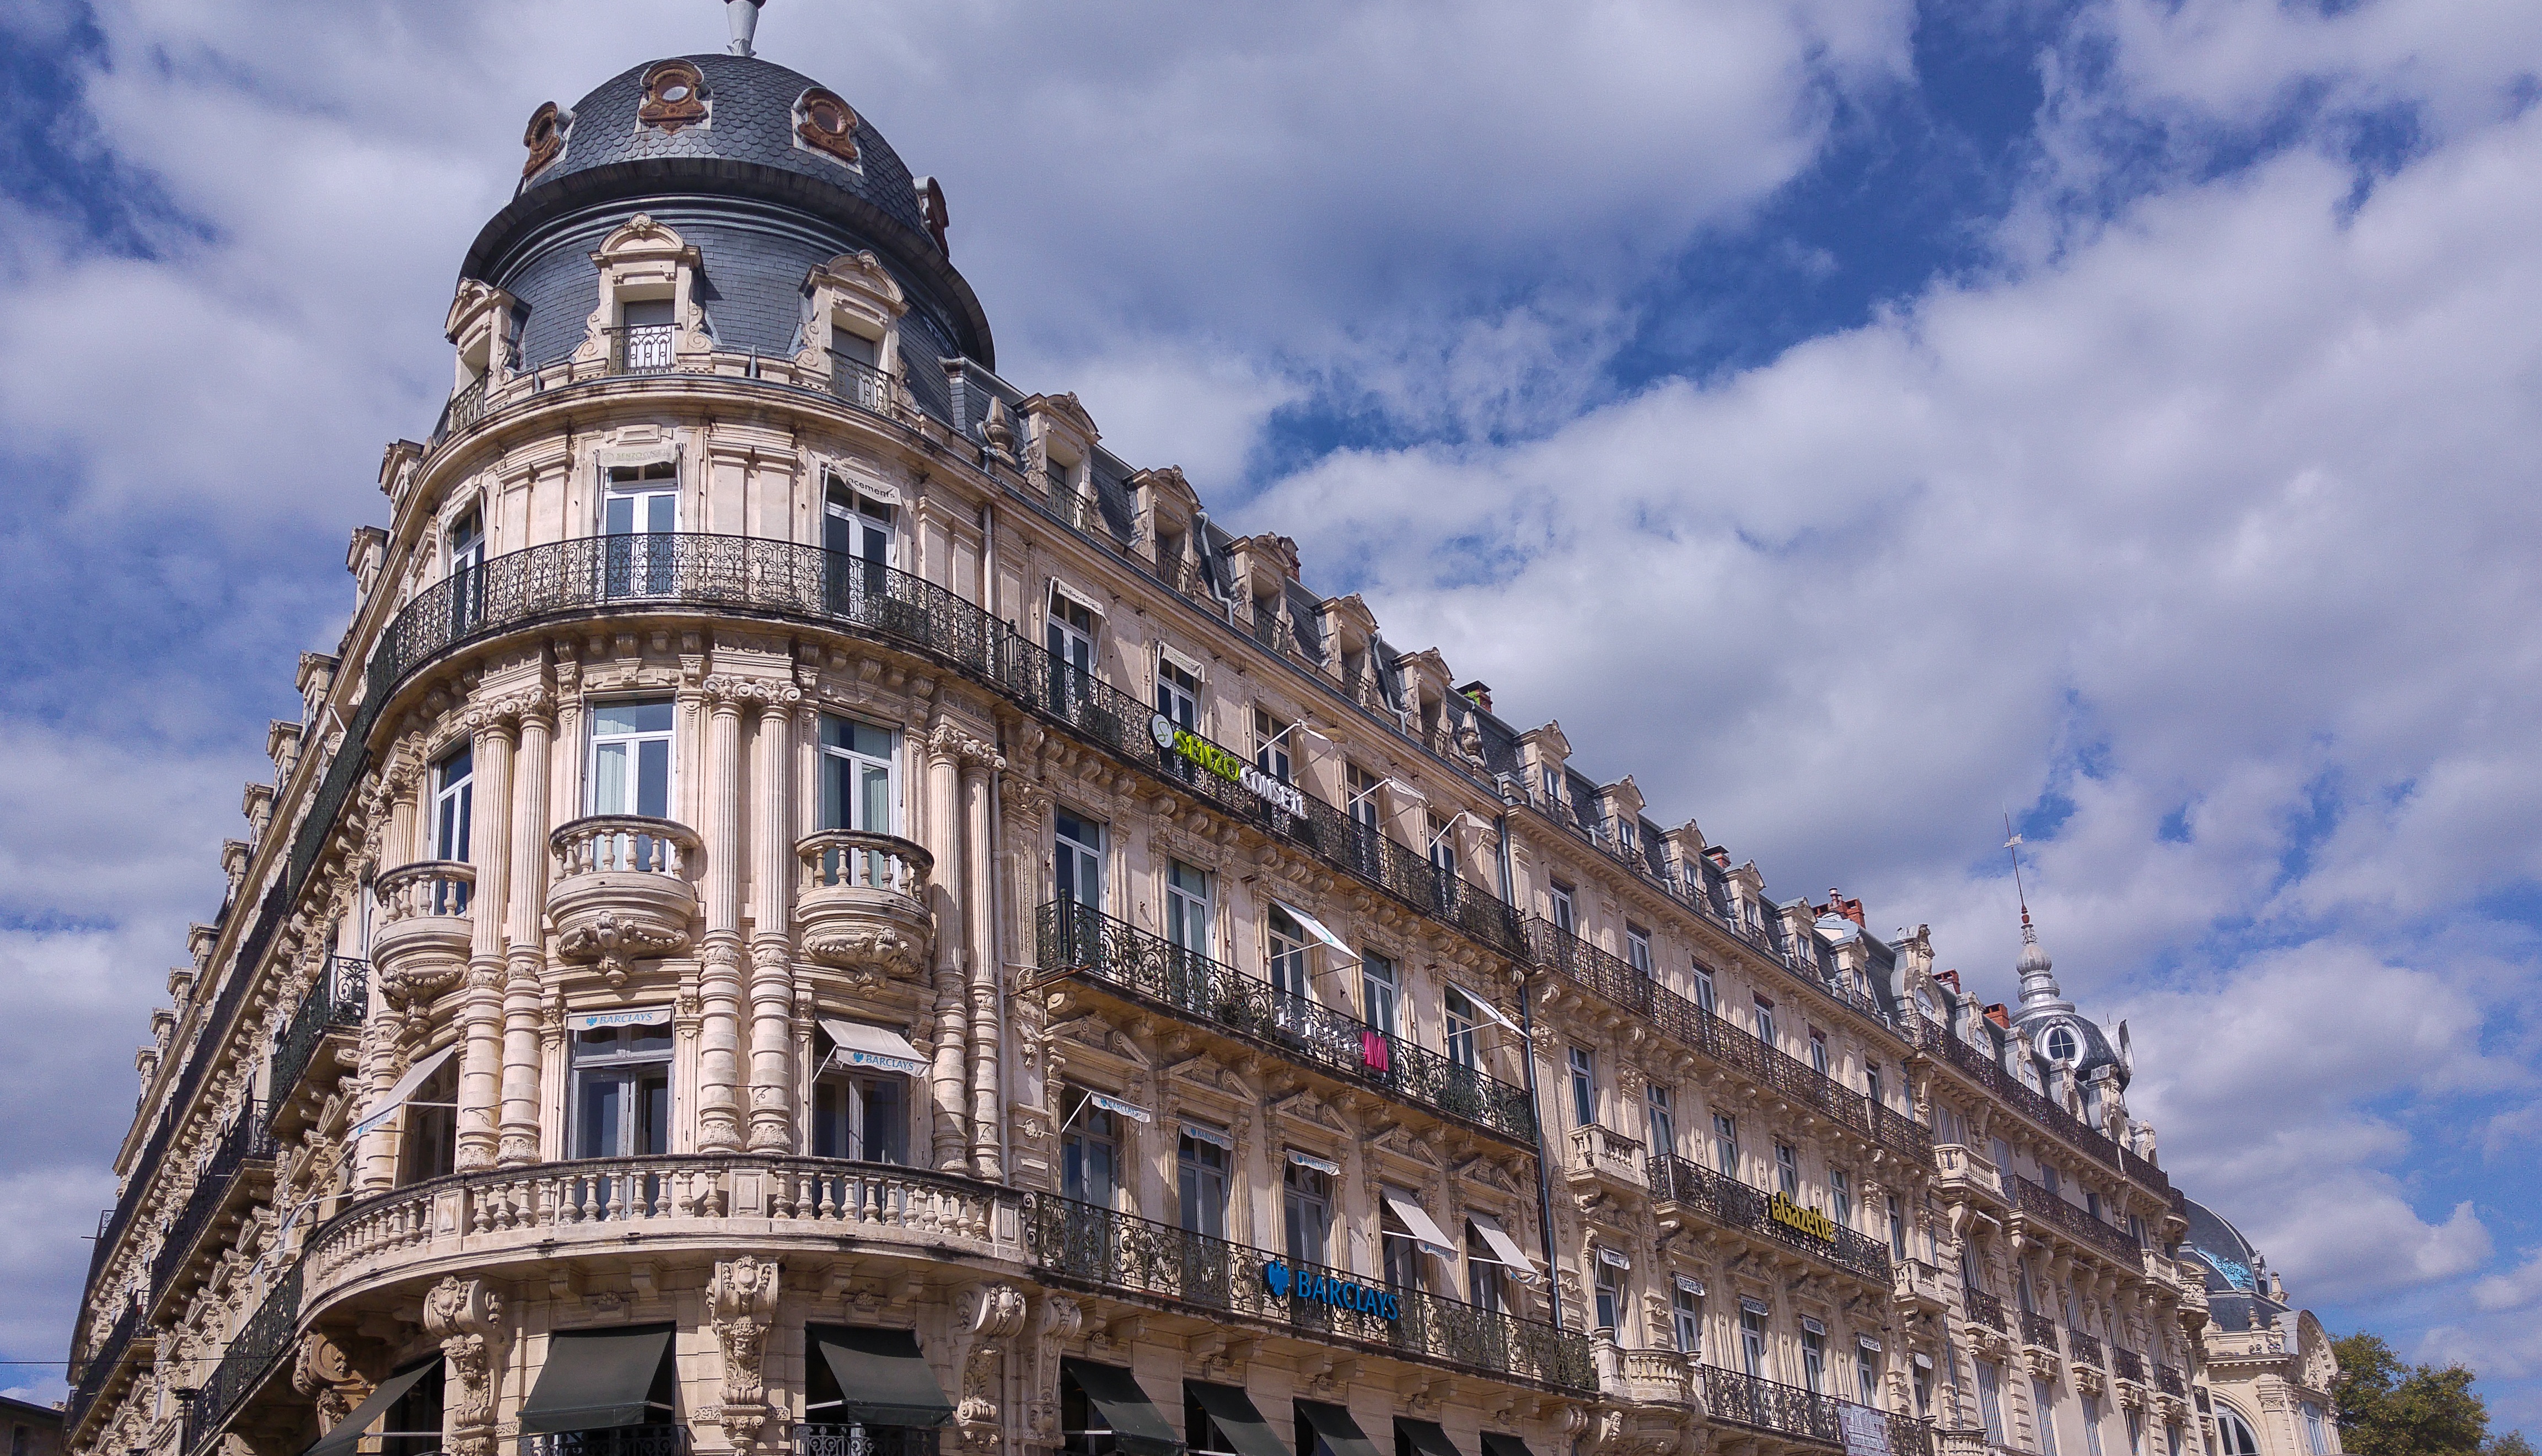
architecture, building, palace, cityscape, france, tower, landmark, facade, cathedral, tourism, place of worship, balconies, montpellier, dome, xix architecture